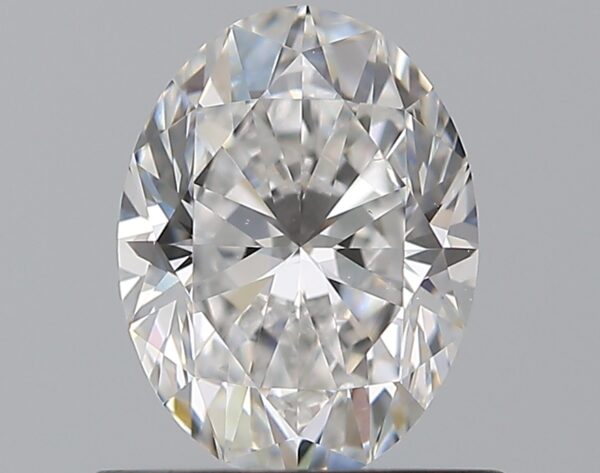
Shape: oval
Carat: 0.8
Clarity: VS1
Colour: D
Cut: VG
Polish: EX
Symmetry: EX
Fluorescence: F
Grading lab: GIA
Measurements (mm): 6.9 x 5.18 x 3.37